Environmental gradient

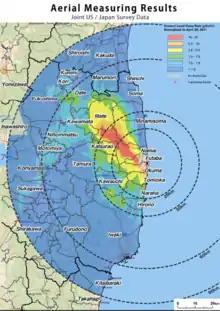
The distribution of radiation traveling outward from the site of the Fukushima Daiichi nuclear disaster formed a man-made environmental gradient on the Honshu island of Japan.

Environmental gradients are not limited to naturally occurring variations in environmental factors across a range; they have also been created by human activity and industrialization. Air pollution is present as an environmental gradient in areas containing power plants, factories, and other pollutant-emitting facilities, as are environmental toxins, such as heavy metals, radiation, and pesticides; generally speaking, concentration decreases as distance from origin site increases. Differences in exposure to these elements across populations due to proximity to the origin site has become a major concern of environmental and public health activists, who cite health disparities linked to these gradients as an environmental justice concern.